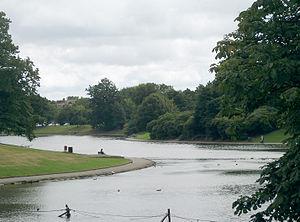
Julia Lennon est la mère du musicien et chanteur John Lennon, fondateur des Beatles. Celui-ci est son premier enfant et le seul issu de son mariage avec Alfred Lennon. Elle a par la suite une fille avec « Taffy » Williams, puis deux filles ; Julia et Jackie, avec John « Bobby » Dykins.